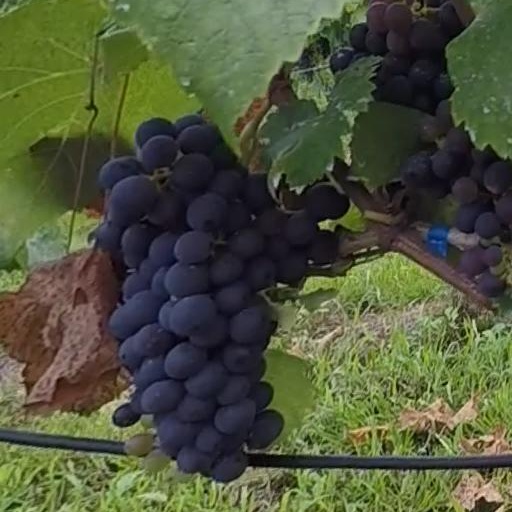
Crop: grape